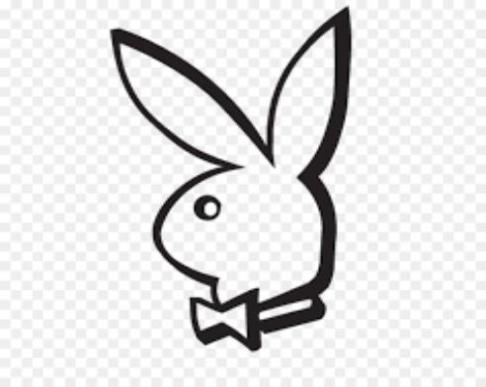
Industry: Clothes